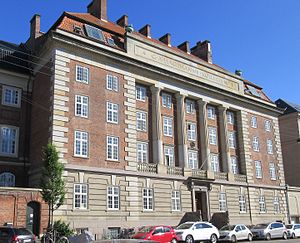
Kristianiagade / Bygninger og beboere
G.A. Hagemanns Kollegium.
Kristianiagade er en gade på Østerbro i København, der går fra et kryds med Dag Hammarskjölds Allé, Stockholmsgade og Oslo Plads til et kryds med Strandboulevarden og Fridtjof Nansens Plads. På den østlige side af gaden ligger der en række etageejendomme bygget til det bedre borgerskab, heriblandt Domus Medica der nu huser Lægeforeningen. På den vestlige side ligger der hovedsageligt villaer fra slutningen af 1800-tallet, hvoraf flere nu fungerer som ambassader.